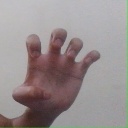
अक्षर: झ